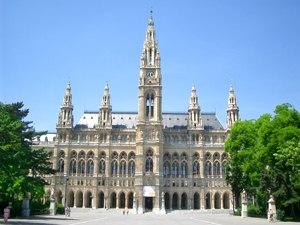
La Rathaus est un bâtiment officiel de la ville de Vienne qui sert de siège à la fois au conseil municipal et au Landtag de l'État de Vienne, division administrative de la République d'Autriche.